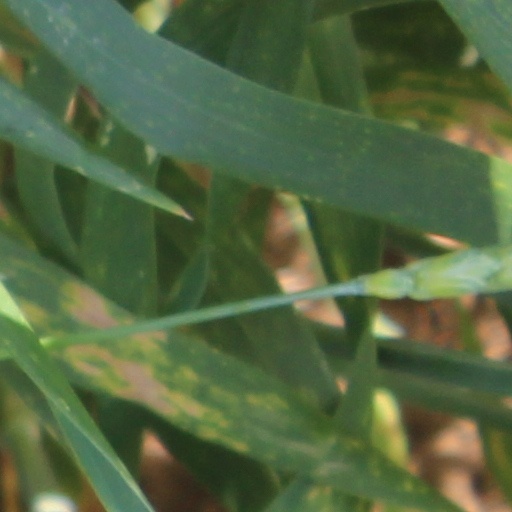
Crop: wheat